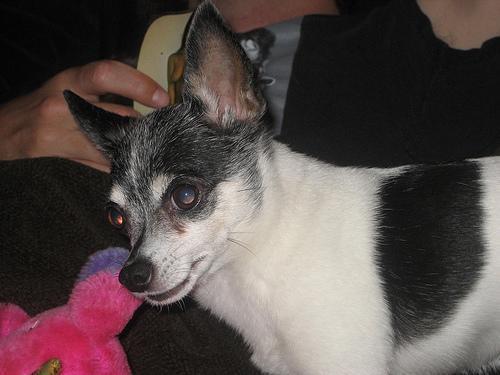
toy_terrier